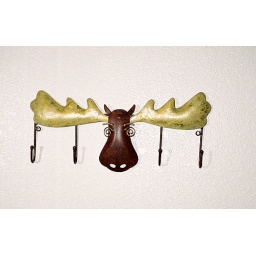
This was in the bathroom - to hang wash clothes on.